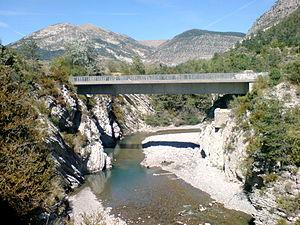
Thorame-Haute est une commune française située dans le département des Alpes-de-Haute-Provence, en région Provence-Alpes-Côte d'Azur.